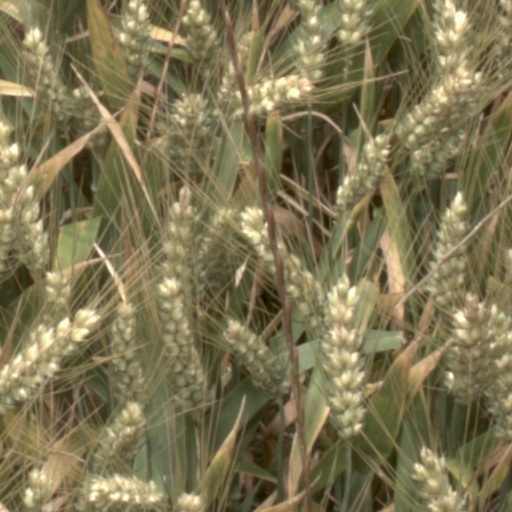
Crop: wheat